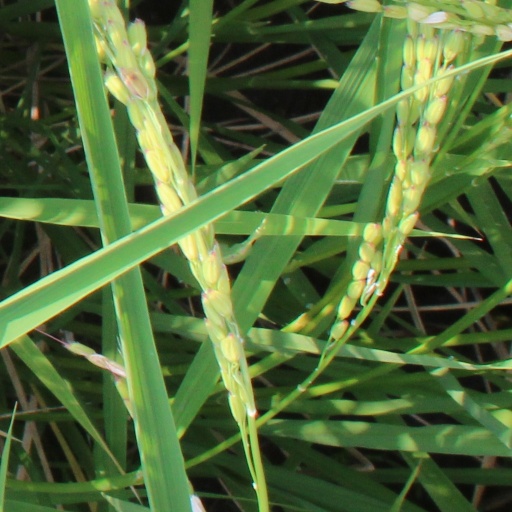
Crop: rice